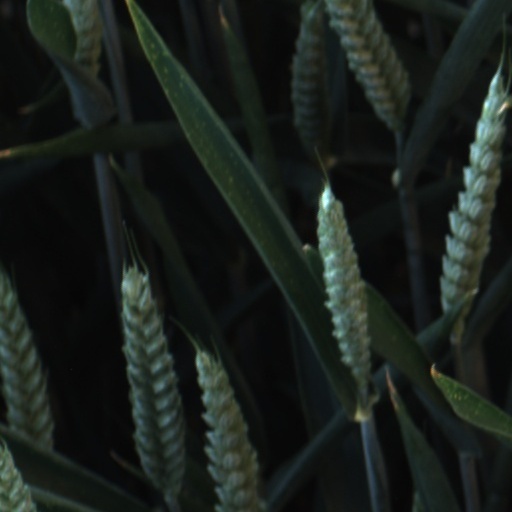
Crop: wheat